The Heroes Are Tired (film)

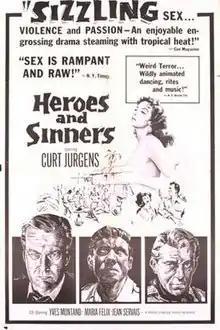
American poster

The Heroes Are Tired (French: Les héros sont fatigués, German: Die Helden sind müde) is a 1955 French-West German adventure drama film directed by Yves Ciampi and starring Yves Montand, María Félix and Curt Jürgens. It was shot at the Joinville Studios in Paris and on location in Anduze, Génicourt and at the Pontoise – Cormeilles Aerodrome. The film's sets were designed by the art director René Moulaert. For his performance Jürgens was awarded the Volpi Cup for Best Actor at the 16th Venice International Film Festival. It is also known by the alternative title Heroes and Sinners.